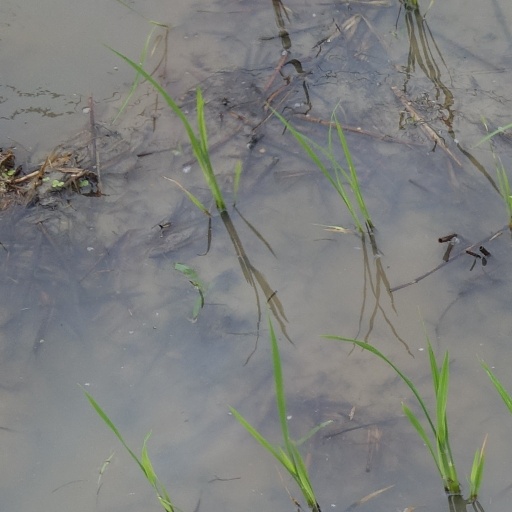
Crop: rice